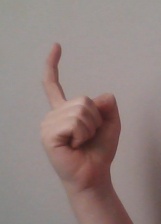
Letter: ra